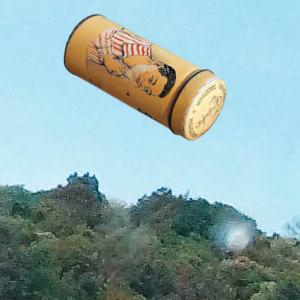
Label: cans